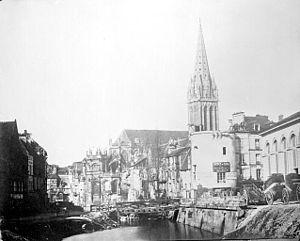
Quais de l'Odon à Caen avant que la rivière soit recouverte pour former les actuels boulevards des Alliés et Maréchal Leclerc.
La tour Leroy, parfois appelée tour Guillaume-le-Roy, est un des principaux vestiges des fortifications de Caen. Elle a également été appelée par le passé tour Bazin, de la Basse-Rue, de Lévi et Saint-Malo.
Les fortifications de Caen ont longtemps été un signe de la richesse de la cité, bien qu’elles n’aient pas permis de protéger la ville des agressions extérieures, notamment pendant la guerre de Cent Ans. C'est un des éléments les plus importants du patrimoine militaire de Caen.
L'Odon est une rivière de France, affluent du fleuve l'Orne, dans le département du Calvados, en région Normandie, qui prend sa source sur les premiers contreforts du Massif armoricain et parcourt l'ouest de la plaine de Caen jusqu'au confluent à Caen.